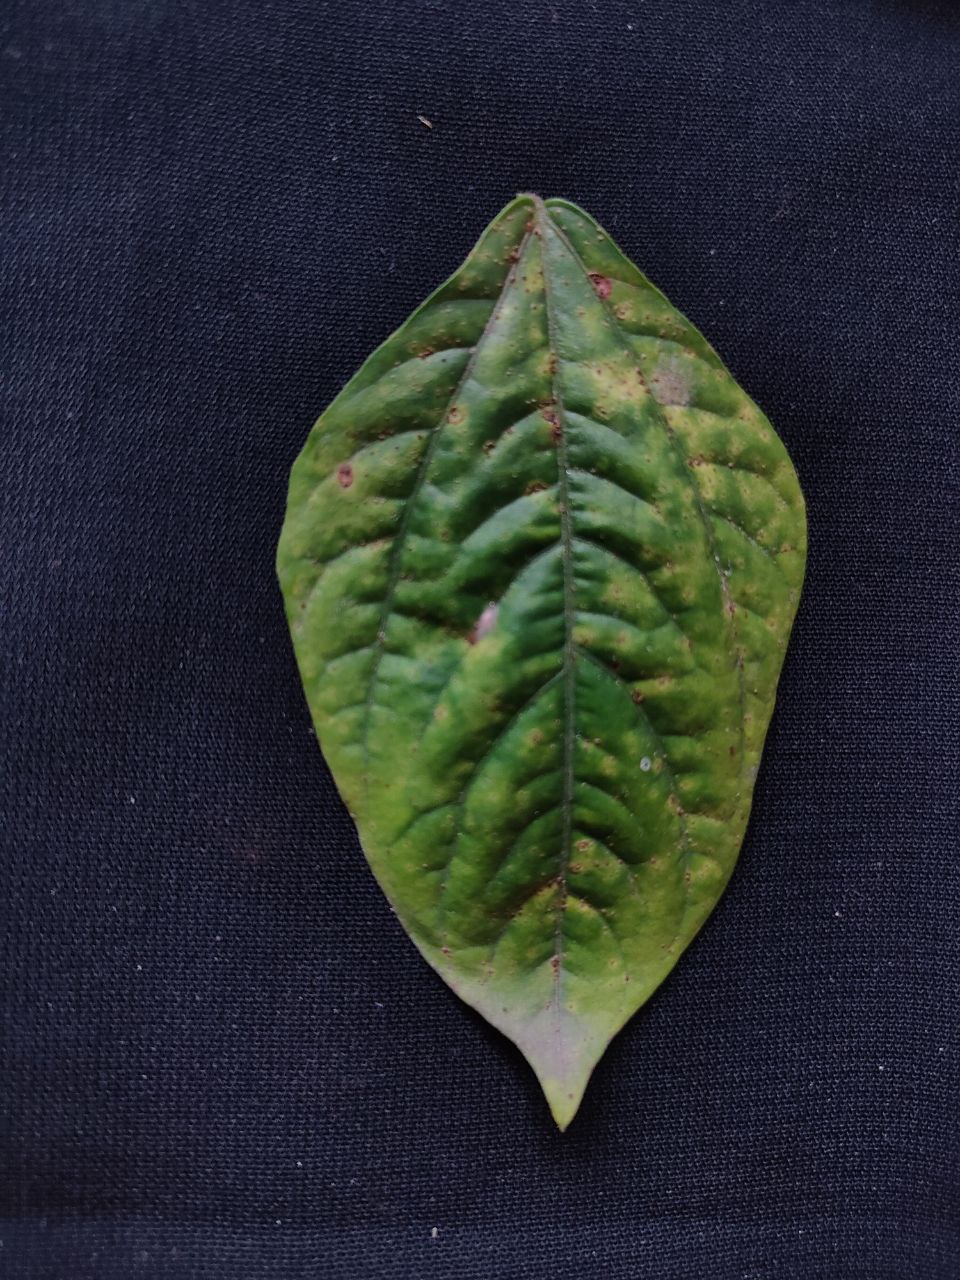
Crop: cowpea
Leaf condition: Septoria leaf spot